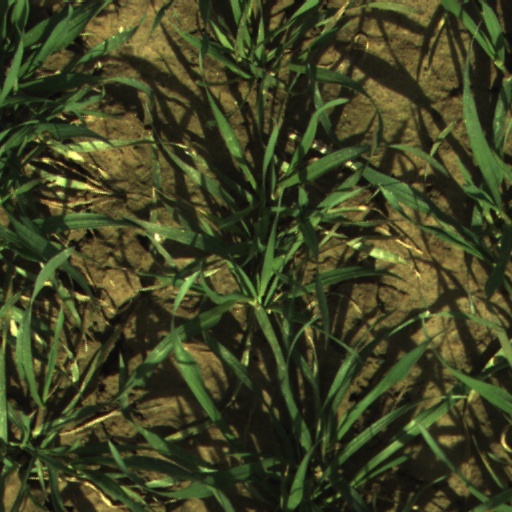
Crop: wheat